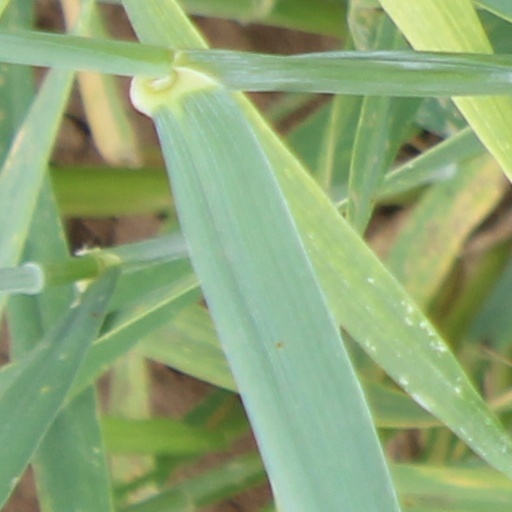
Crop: wheat